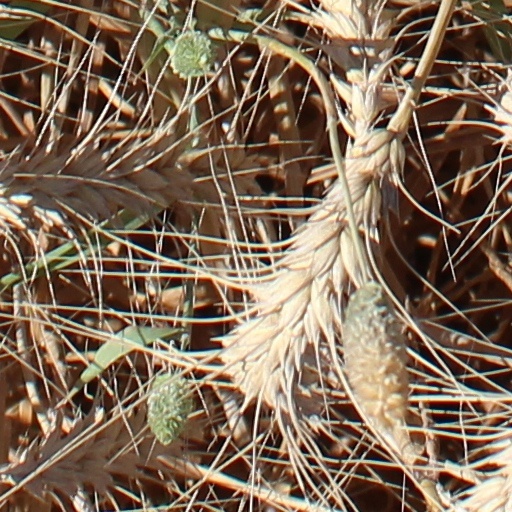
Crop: wheat